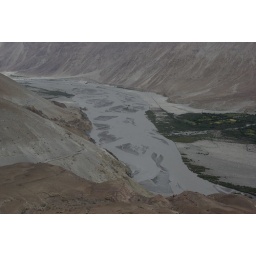
Shyok river seen from a road several hundreds meters above